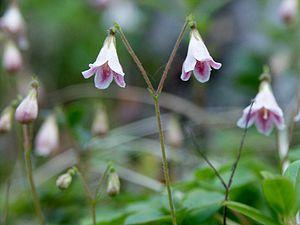
La liste des espèces végétales protégées sur l'ensemble du territoire français métropolitain est une liste officielle définie par le gouvernement français, recensant les espèces végétales protégées sur le territoire métropolitain de la France. Elle a été publiée dans l'arrêté du 20 janvier 1982, lequel a été modifié à trois reprises : par l'arrêté du 31 août 1995, par celui du 14 décembre 2006 et par celui du 23 mai 2013.
La Linnée boréale est une plante de la famille des Caprifoliaceae selon la classification classique. La classification phylogénétique l'a d'abord mise dans la famille des Linnaeaceae, mais la dernière version l'inclut de nouveau dans les Caprifoliaceae. C'est la seule espèce acceptée à l'heure actuelle du genre Linnaea. Linné en fit son discret emblème.
Carl Linnæus, puis Carl von Linné après son anoblissement, né le 23 mai 1707 à Råshult et mort le 10 janvier 1778 à Uppsala, est un naturaliste suédois qui a posé les bases du système moderne de la nomenclature binominale. Considérant que la connaissance scientifique nécessite de nommer les choses, il a répertorié, nommé et classé de manière systématique l'essentiel des espèces vivantes connues à son époque en s'appuyant sur ses observations comme sur celles de son réseau de correspondants. La hiérarchie des classifications qu'il met de l'avant s'impose au XIXᵉ siècle comme la nomenclature standard.
La famille des Linnaeaceae regroupe des plantes dicotylédones ; introduite par la classification phylogénétique, elle comprend 36 espèces réparties en 5 genres.